1893–94 Small Heath F.C. season

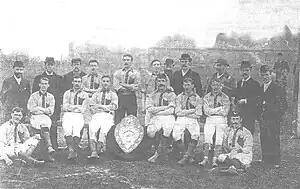
A faded photograph of a posed group of men, outdoors. At the front are six men sitting on benches and two seated on the ground, each dressed in sports clothing, a light-coloured shirt with darker trim, white shorts, dark socks and boots. Standing at the back are eight men, some bearded, wearing hats and coats, and three men in sports clothing. In front of the men is a large trophy in the form of a shield.

Small Heath opened their second season in the English Football League with a visit to Walsall, who were playing at Wednesbury because their new ground was not yet ready. Former Small Heath full-back Tom Bayley was one of several newcomers for the hosts, but their visitors had few changes in personnel. Teddy Jolley came in at full-back, and replacing Billy Walton was Jack Lee, who "dribbles cleverly, and is a very dangerous forward round goal". In the presence of 4,000 spectators, Lee scored twice as Small Heath won 3–1. Fred Wheldon opened the scoring for Small Heath in the first 30 seconds of their next match, at home to Rotherham Town; 15 minutes later the visitors were 3–2 ahead, but by half-time the home side had regained the lead. Unsurprisingly the tempo dropped in the second half, but a game played in a "friendly and sportsmanlike spirit" was marred towards the end by Rotherham forward Alf Pickering suffering a fracture of his right leg just below the knee in an accidental collision with Bernard Pumfrey, "the snap of the bone being heard all round the ground". Initial reports suggested the break was such that he was "almost certain" never to play football again. This was followed by a comfortable 6–1 defeat of Burton Swifts, in which Jolley moved to inside right in Jack Hallam's absence through illness, giving Gilbert Smith his debut at full back.